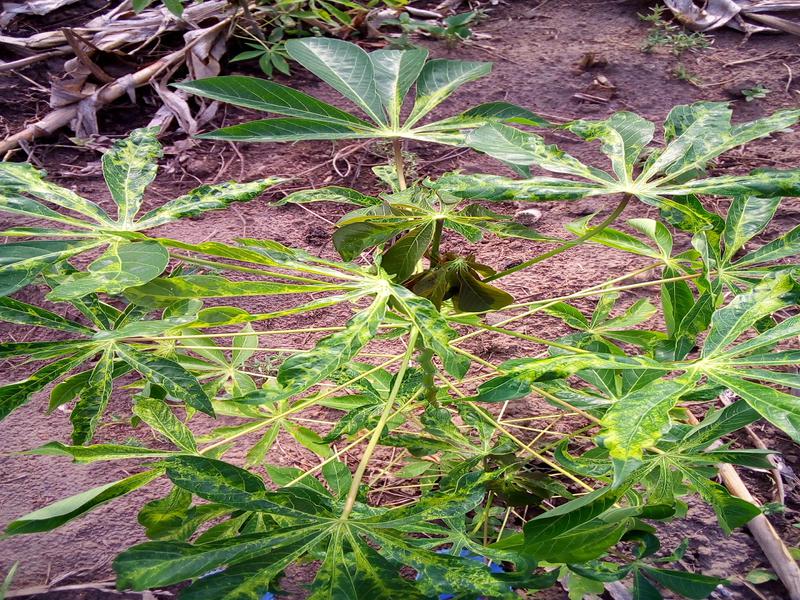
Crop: cassava
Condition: mosaic_disease